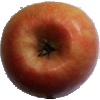
Label: Apple Pink Lady 1